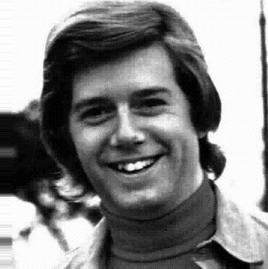
Age: 27